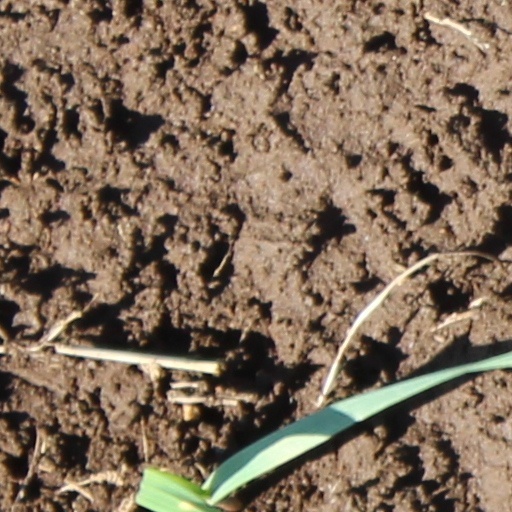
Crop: wheat